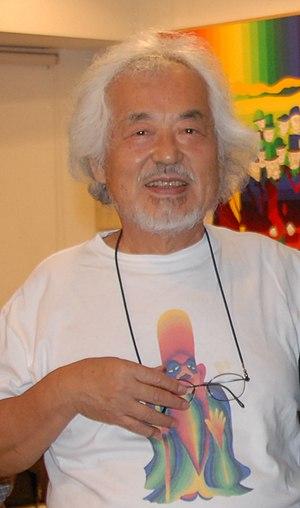
Ay-o, de son vrai nom Takao Iijima, est un artiste japonais né le 19 mai 1931. Comme Beuys il a été associé au mouvement néo-dadaïste Fluxus depuis le début de sa carrière internationale. Ay-o fut présenté à George Maciunas en 1961 par un autre membre de Fluxus, Yoko Ono. Il devint formellement membre et rejoint Maciunas au sein de Fluxus en 1963. En France Fluxus a été popularisé par Benjamin Vautier ou Ben. Ay-o était connu pour ses Boîtes à doigts et pour ses happenings comme membre actif de Fluxus. Il a collaboré avec d'autre artistes membres de Fluxus, comme George Maciunas, Emmett Williams, Dick Higgins et le Coréen Nam June Paik. Avant fluxus Ay-o a commencé sa carrière au Japon au sein de l'Association d'Artistes Democrato. Cette association japonaise, fondée par Ei-Q, a pour but de sortir du modèle confucianique maître-élève pour l'art, afin de promouvoir des valeurs d'indépendance et de liberté artistique. L'influence de ces valeurs chez Ay-o se retrouve par exemple quand Ay-o, dans un geste symbolique d'émancipation, peint une immense croix / X sur une série de tableaux dont il jugea qu'ils n'étaient pas assez originaux.